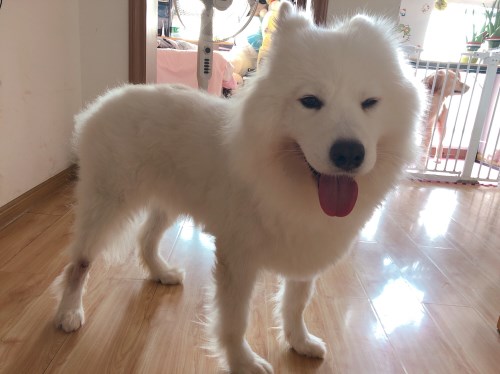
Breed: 2192-n000088-Samoyed